Forest of Fontainebleau

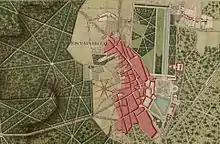
Fontainebleau and Avon in the 18th century, in Trudaine's Atlas (National Archives)

In 1400, Charles VI initiated the first reform of forest policy; that is, he ordered the complete closure of the forest area for several months in order to verify the rights and uses of each user of the forest. This exceptional procedure was repeated many times under the Ancien Régime.